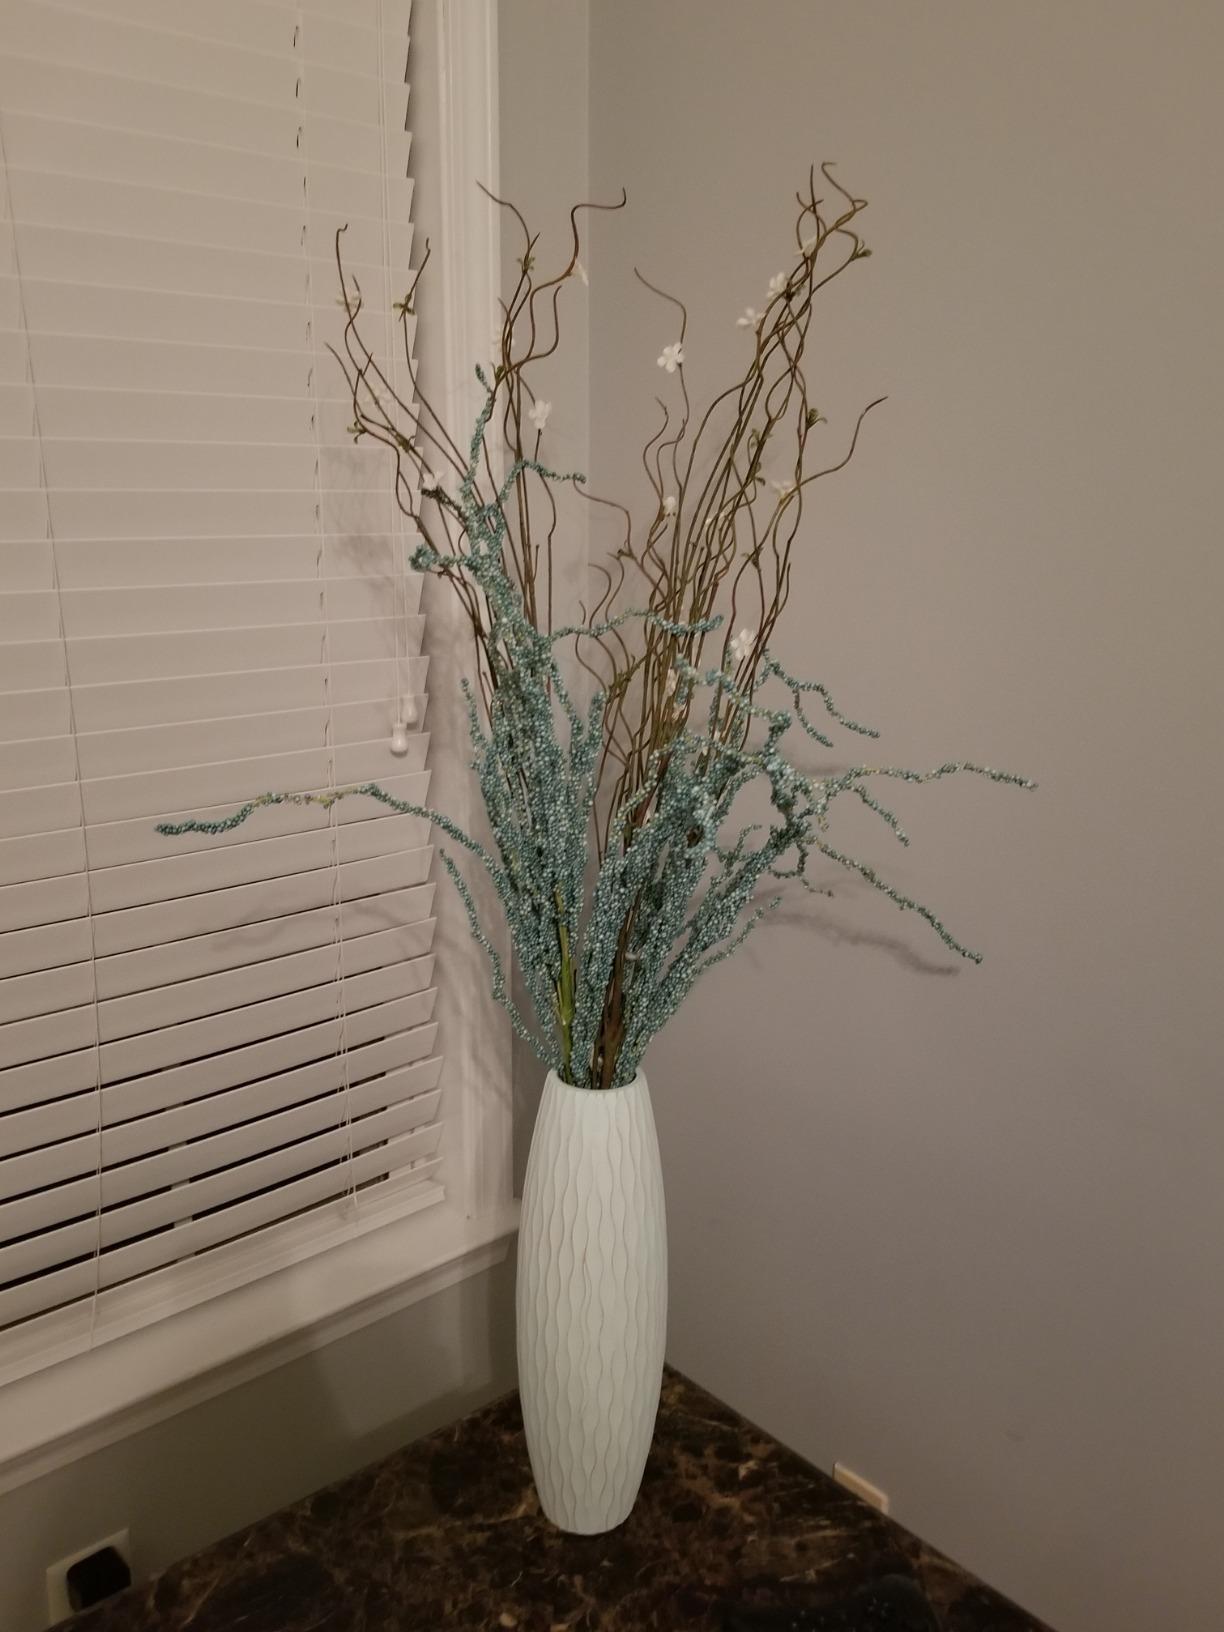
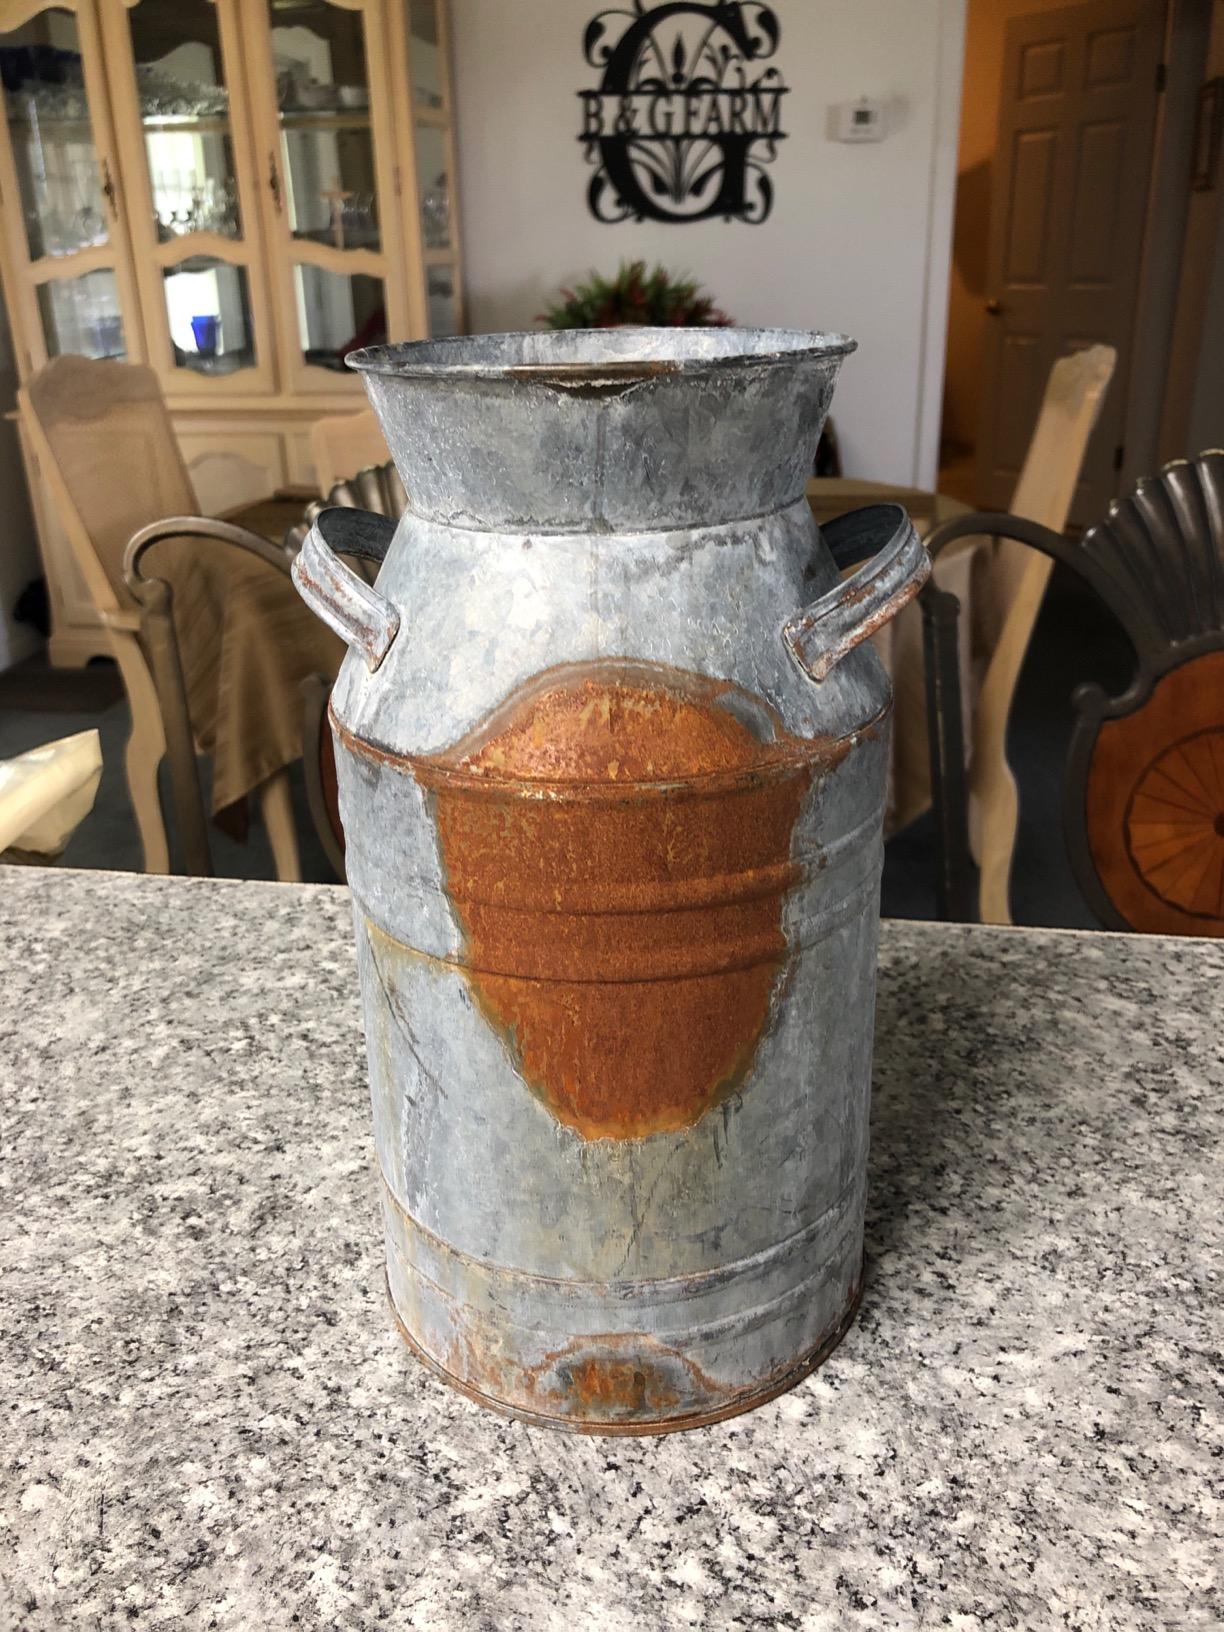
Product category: vase
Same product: no